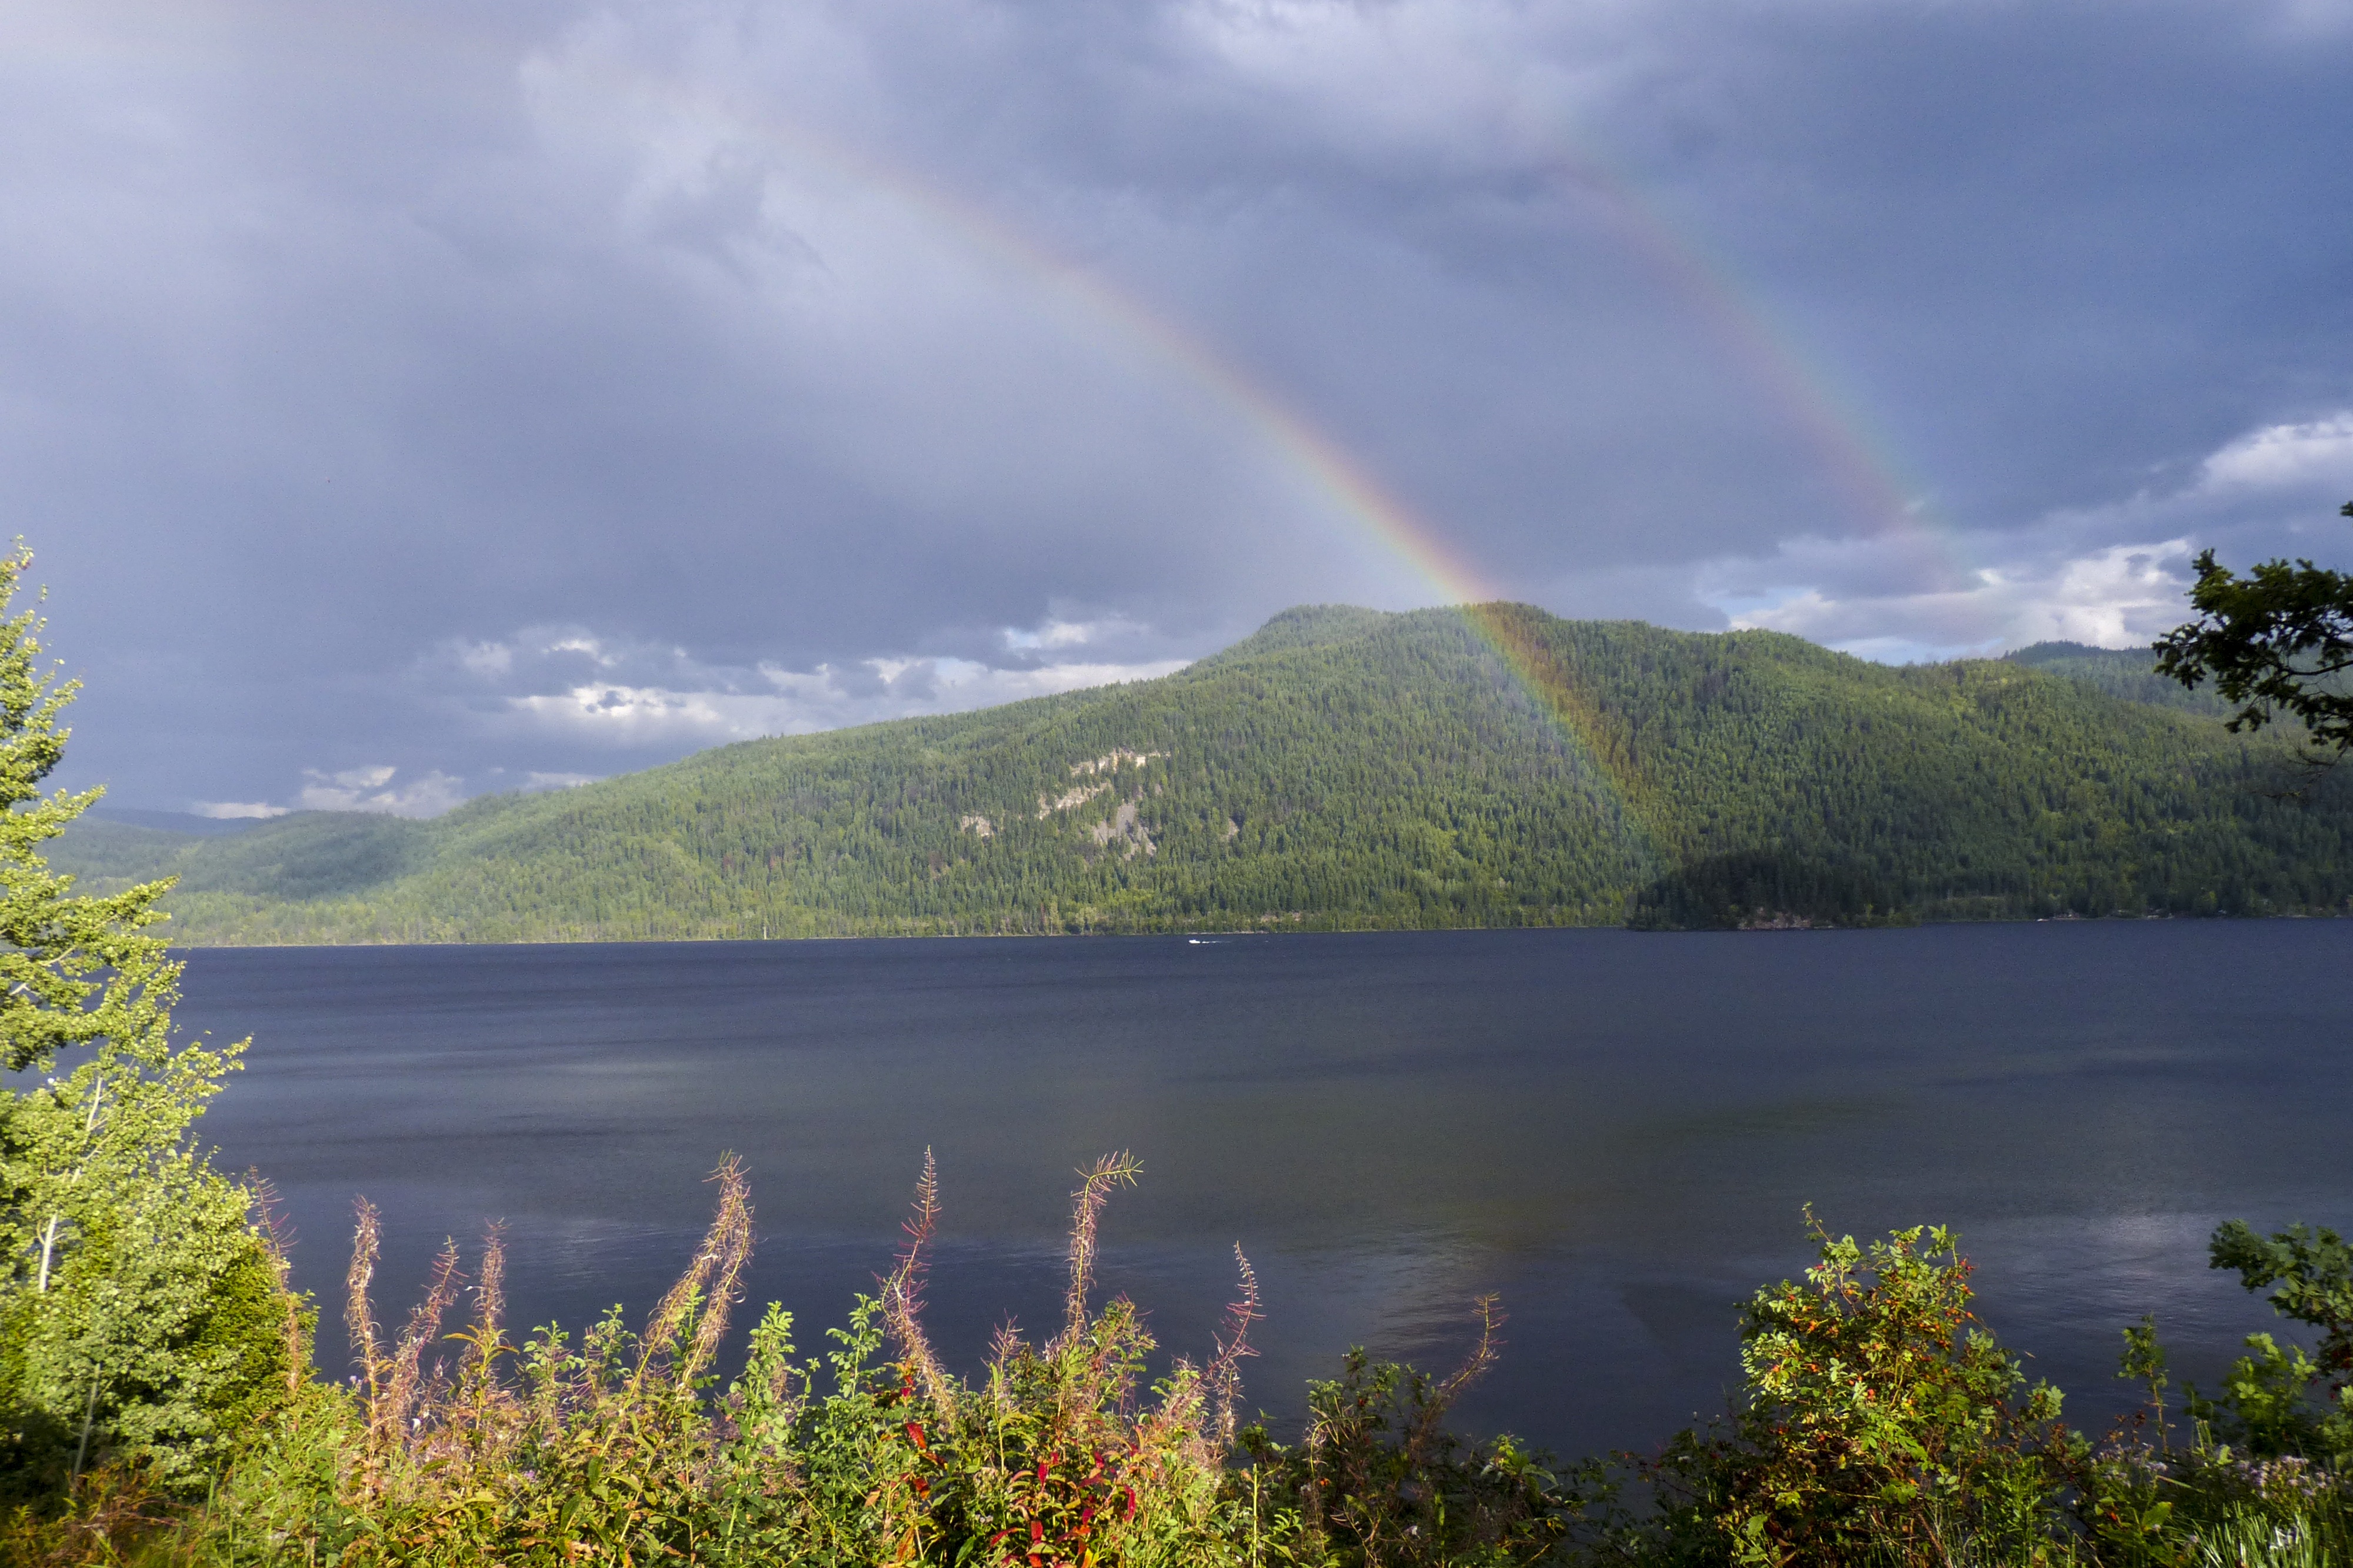
landscape, sea, tree, water, nature, outdoor, wilderness, mountain, cloud, morning, hill, lake, moody, river, mountain range, summer, reflection, scenic, natural, scenery, fjord, reservoir, highland, season, body of water, rainbow, canada, thunderstorm, scene, loch, british columbia, canim lake, meteorological phenomenon, atmospheric phenomenon, mountainous landforms